Wyatt Earp

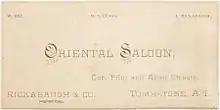
Business card for Tombstone's Oriental Saloon with the names of "W. Erp", "R. B. Clark", and "L. Rickenbaugh"

Later in life, Josephine Sarah Marcus aggressively protected hers and Wyatt's privacy while in Tombstone. Marcus was deliberately vague about this period, causing modern researchers to question what she was hiding. She said that she first visited Tombstone as part of the Pauline Markham Theater Troupe on December 1, 1879, for a one-week engagement, but modern researchers have not found any record that she was ever part of the theater company. The many contradictions in her story have led to considerable speculation about her past.